Oran fatwa

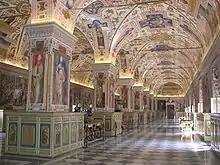
The Vatican Library, which houses the only surviving Arabic copy of the fatwa

The fatwa appeared to enjoy wide currency within the Muslim and Morisco community in various kingdoms of Spain, for it was translated and copied as late as 1563 and 1609. The full geographical reach of the text is unknown, but it appeared to be originally addressed to the Muslims (or Moriscos) of Castile as a response to their forced conversions in 1500–1502. After the forced conversion was extended to the Crown of Aragon in the 1520s, the fatwa likely circulated there, too.